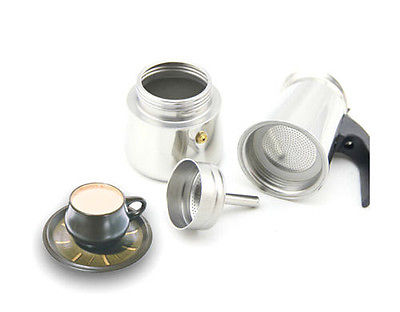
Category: coffee maker